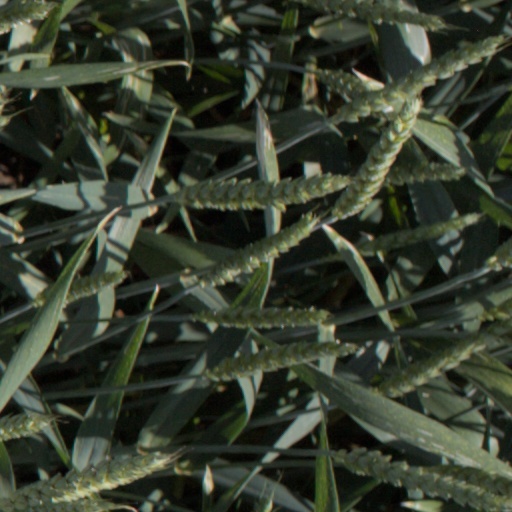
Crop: wheat